Pine Bluffs High School

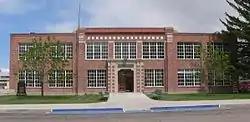

The Pine Bluffs High School, at the junction of 7th and Elm Sts. in Pine Bluffs, Wyoming, was built in 1929. It was listed on the National Register of Historic Places in 1996.